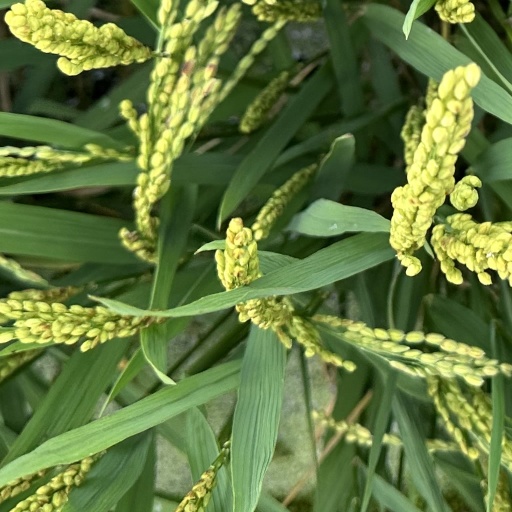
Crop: rice